Stretford

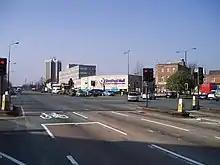
Stretford's town centre, showing Stretford Mall in the midground

Until the end of the 19th century Stretford was a largely agricultural village. The development of the Trafford Park industrial estate in the north of the town, beginning in the late 19th century, had a significant effect on Stretford's subsequent development. At its peak in 1945 the park employed an estimated 75,000 workers; housing and other amenities had to be constructed on what had previously been agricultural land. Trafford Park is still a very significant source of employment, containing an estimated 1,400 companies and employing about 44,000 people.